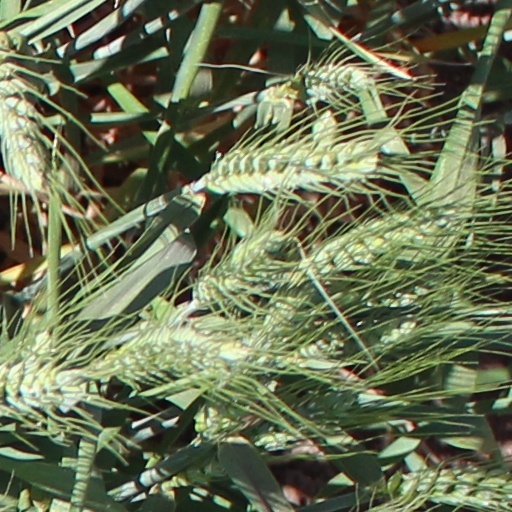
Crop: wheat